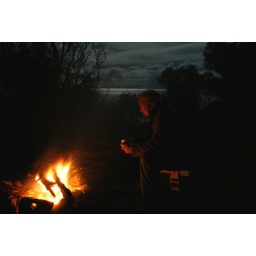
red wine in a coffee mug